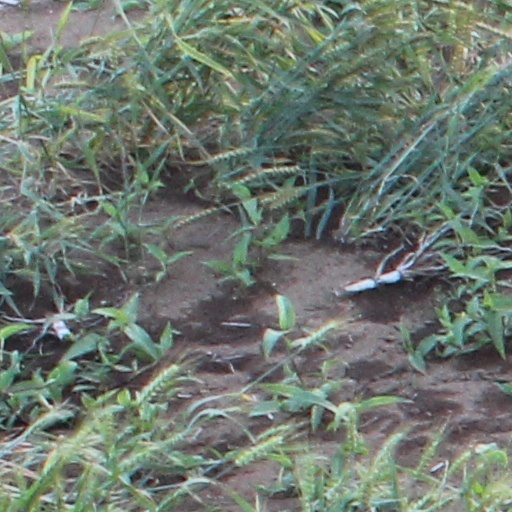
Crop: wheat